Stephen I of Hungary

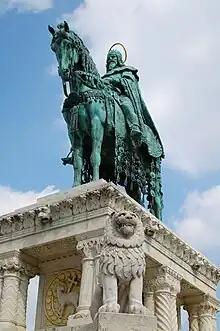
King Saint Stephen's modern sculpture in Budapest

By ordering the display of one part of Koppány's quartered corpse in Gyulafehérvár, the seat of his maternal uncle, Gyula the Younger, Stephen asserted his claim to rule all lands dominated by Hungarian lords. He also decided to strengthen his international status by adopting the title of king. However, the exact circumstances of his coronation and its political consequences are subject to scholarly debate.